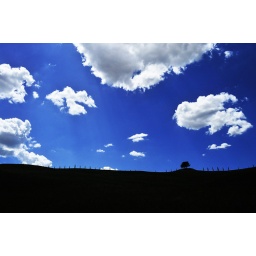
Campagna senese 4 (one tree hill in Tuscany)